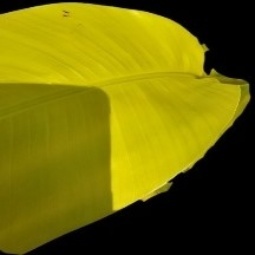
Label: Sulphur